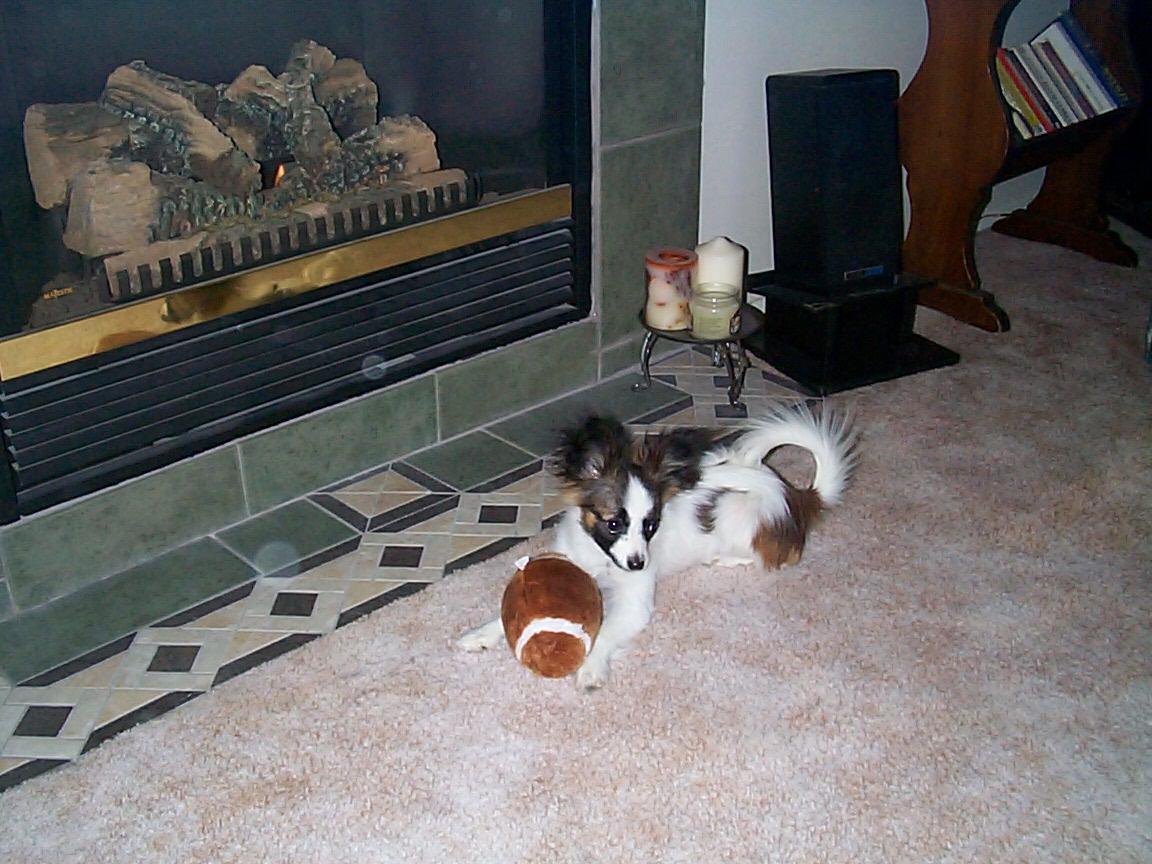
papillon